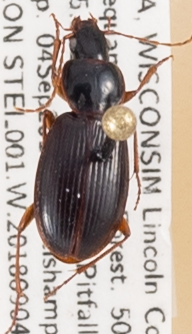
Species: Synuchus impunctatus
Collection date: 2018-09-04
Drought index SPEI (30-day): -0.106
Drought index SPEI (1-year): -0.344
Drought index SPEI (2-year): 1.706